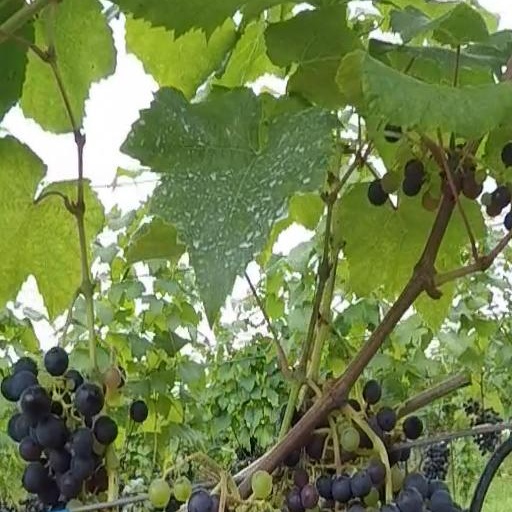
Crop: grape